Otovec

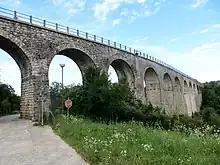
Railroad viaduct

A stone railroad viaduct with fifteen arches on high columns stands in the southern part of the settlement. The viaduct was built in 1914 and damaged during the Second World War. It was repaired after the war.